Lady from Nowhere

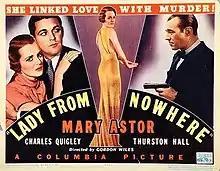

Lady from Nowhere is a 1936 American crime film directed by Gordon Wiles and starring Mary Astor, Charles Quigley and Thurston Hall.